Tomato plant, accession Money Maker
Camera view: horizontal (90 deg, fisheye); turntable rotation: 330 degrees
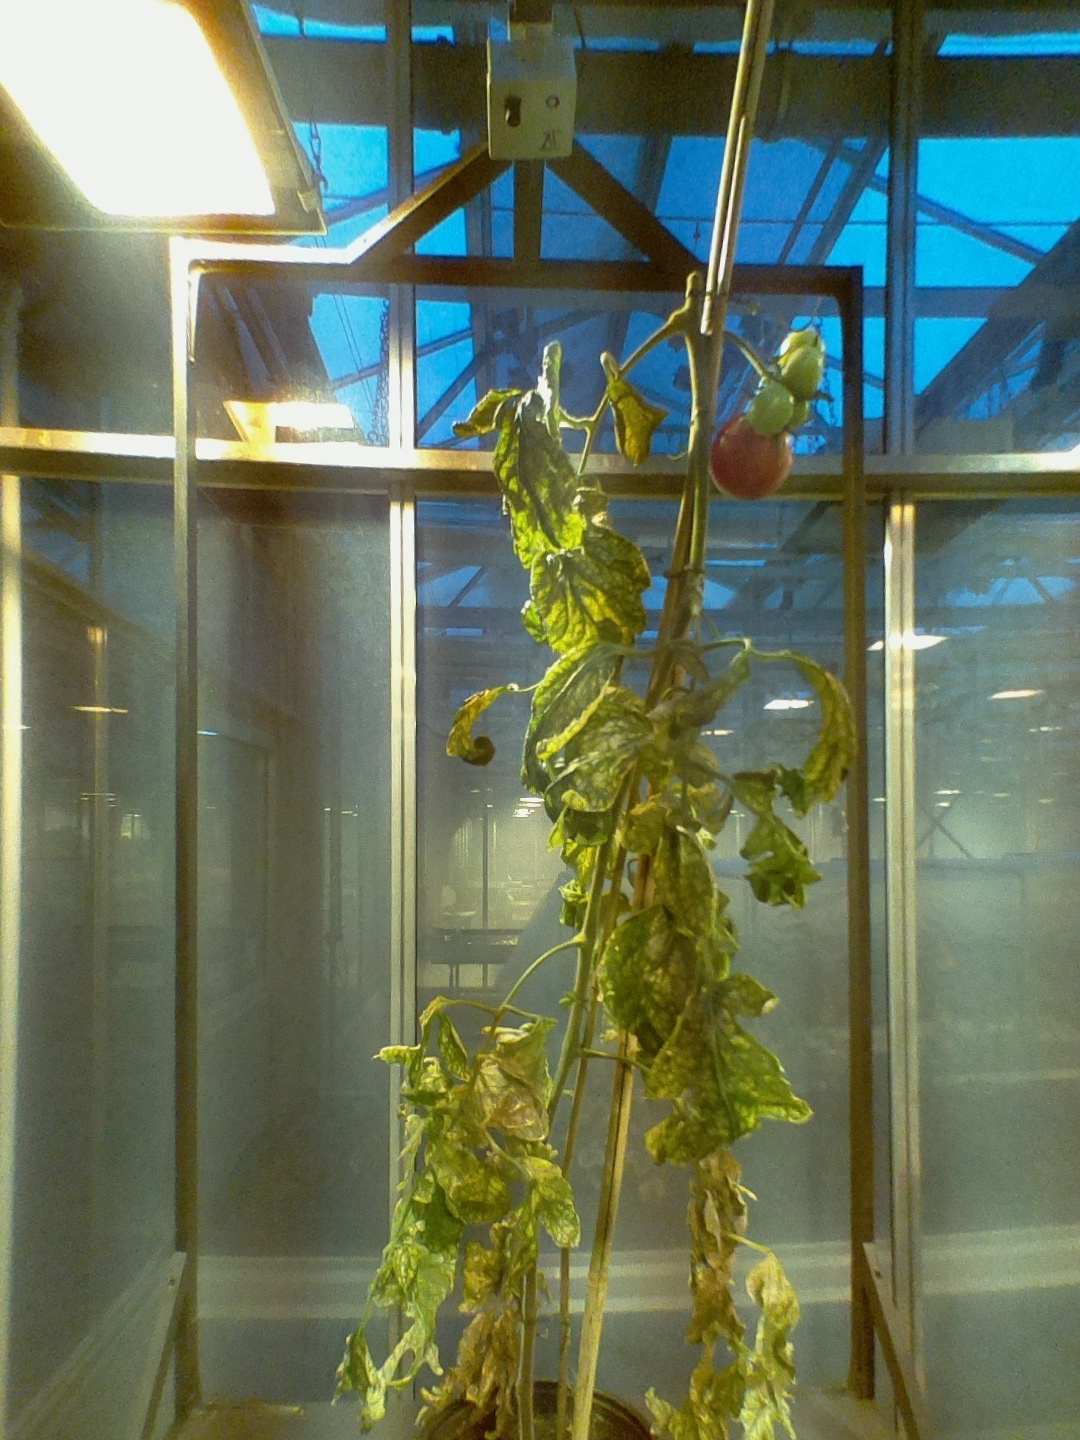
BBCH growth stage 81: 10%-20% of fruits show typical fully ripe color